USS Dale (DD-353)

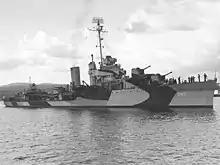
USS "Dale" in Puget Sound on 5 October 1944.

From 6 June to 30 July "Dale" served in the Marianas, bombarding Saipan and Guam, screening carriers during the Battle of the Philippine Sea, and supporting underwater demolition teams. Overhauled at Bremerton Navy Yard from August to October, "Dale" returned to Pearl Harbor, and then sailed to Ulithi to join TF 38. She screened this group during Philippines invasion between 25 November and 8 December; and while the group refueled TF 38 in the South China Sea during raids on the Chinese coast, Formosa, Luzon, and Okinawa. She remained with the group during carrier strikes on Tokyo and Kobe.